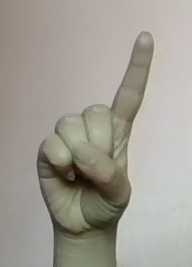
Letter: bb